Allison Miller (drummer)

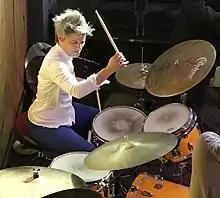
Miller at Bach Dancing & Dynamite Society, Half Moon Bay, California, April 2016

5 years after graduating from West Virginia University, she moved to New York City to study with Michael Carvin and Lenny White, and began her career as a freelance drummer. Because of this, she's earned gigs with artists like Ani DiFranco, Brandi Carlile, and more. She has also worked as a producer, composer, and teacher.